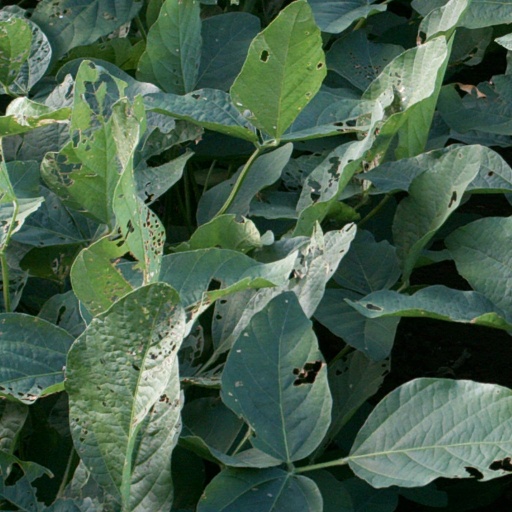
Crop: soybean